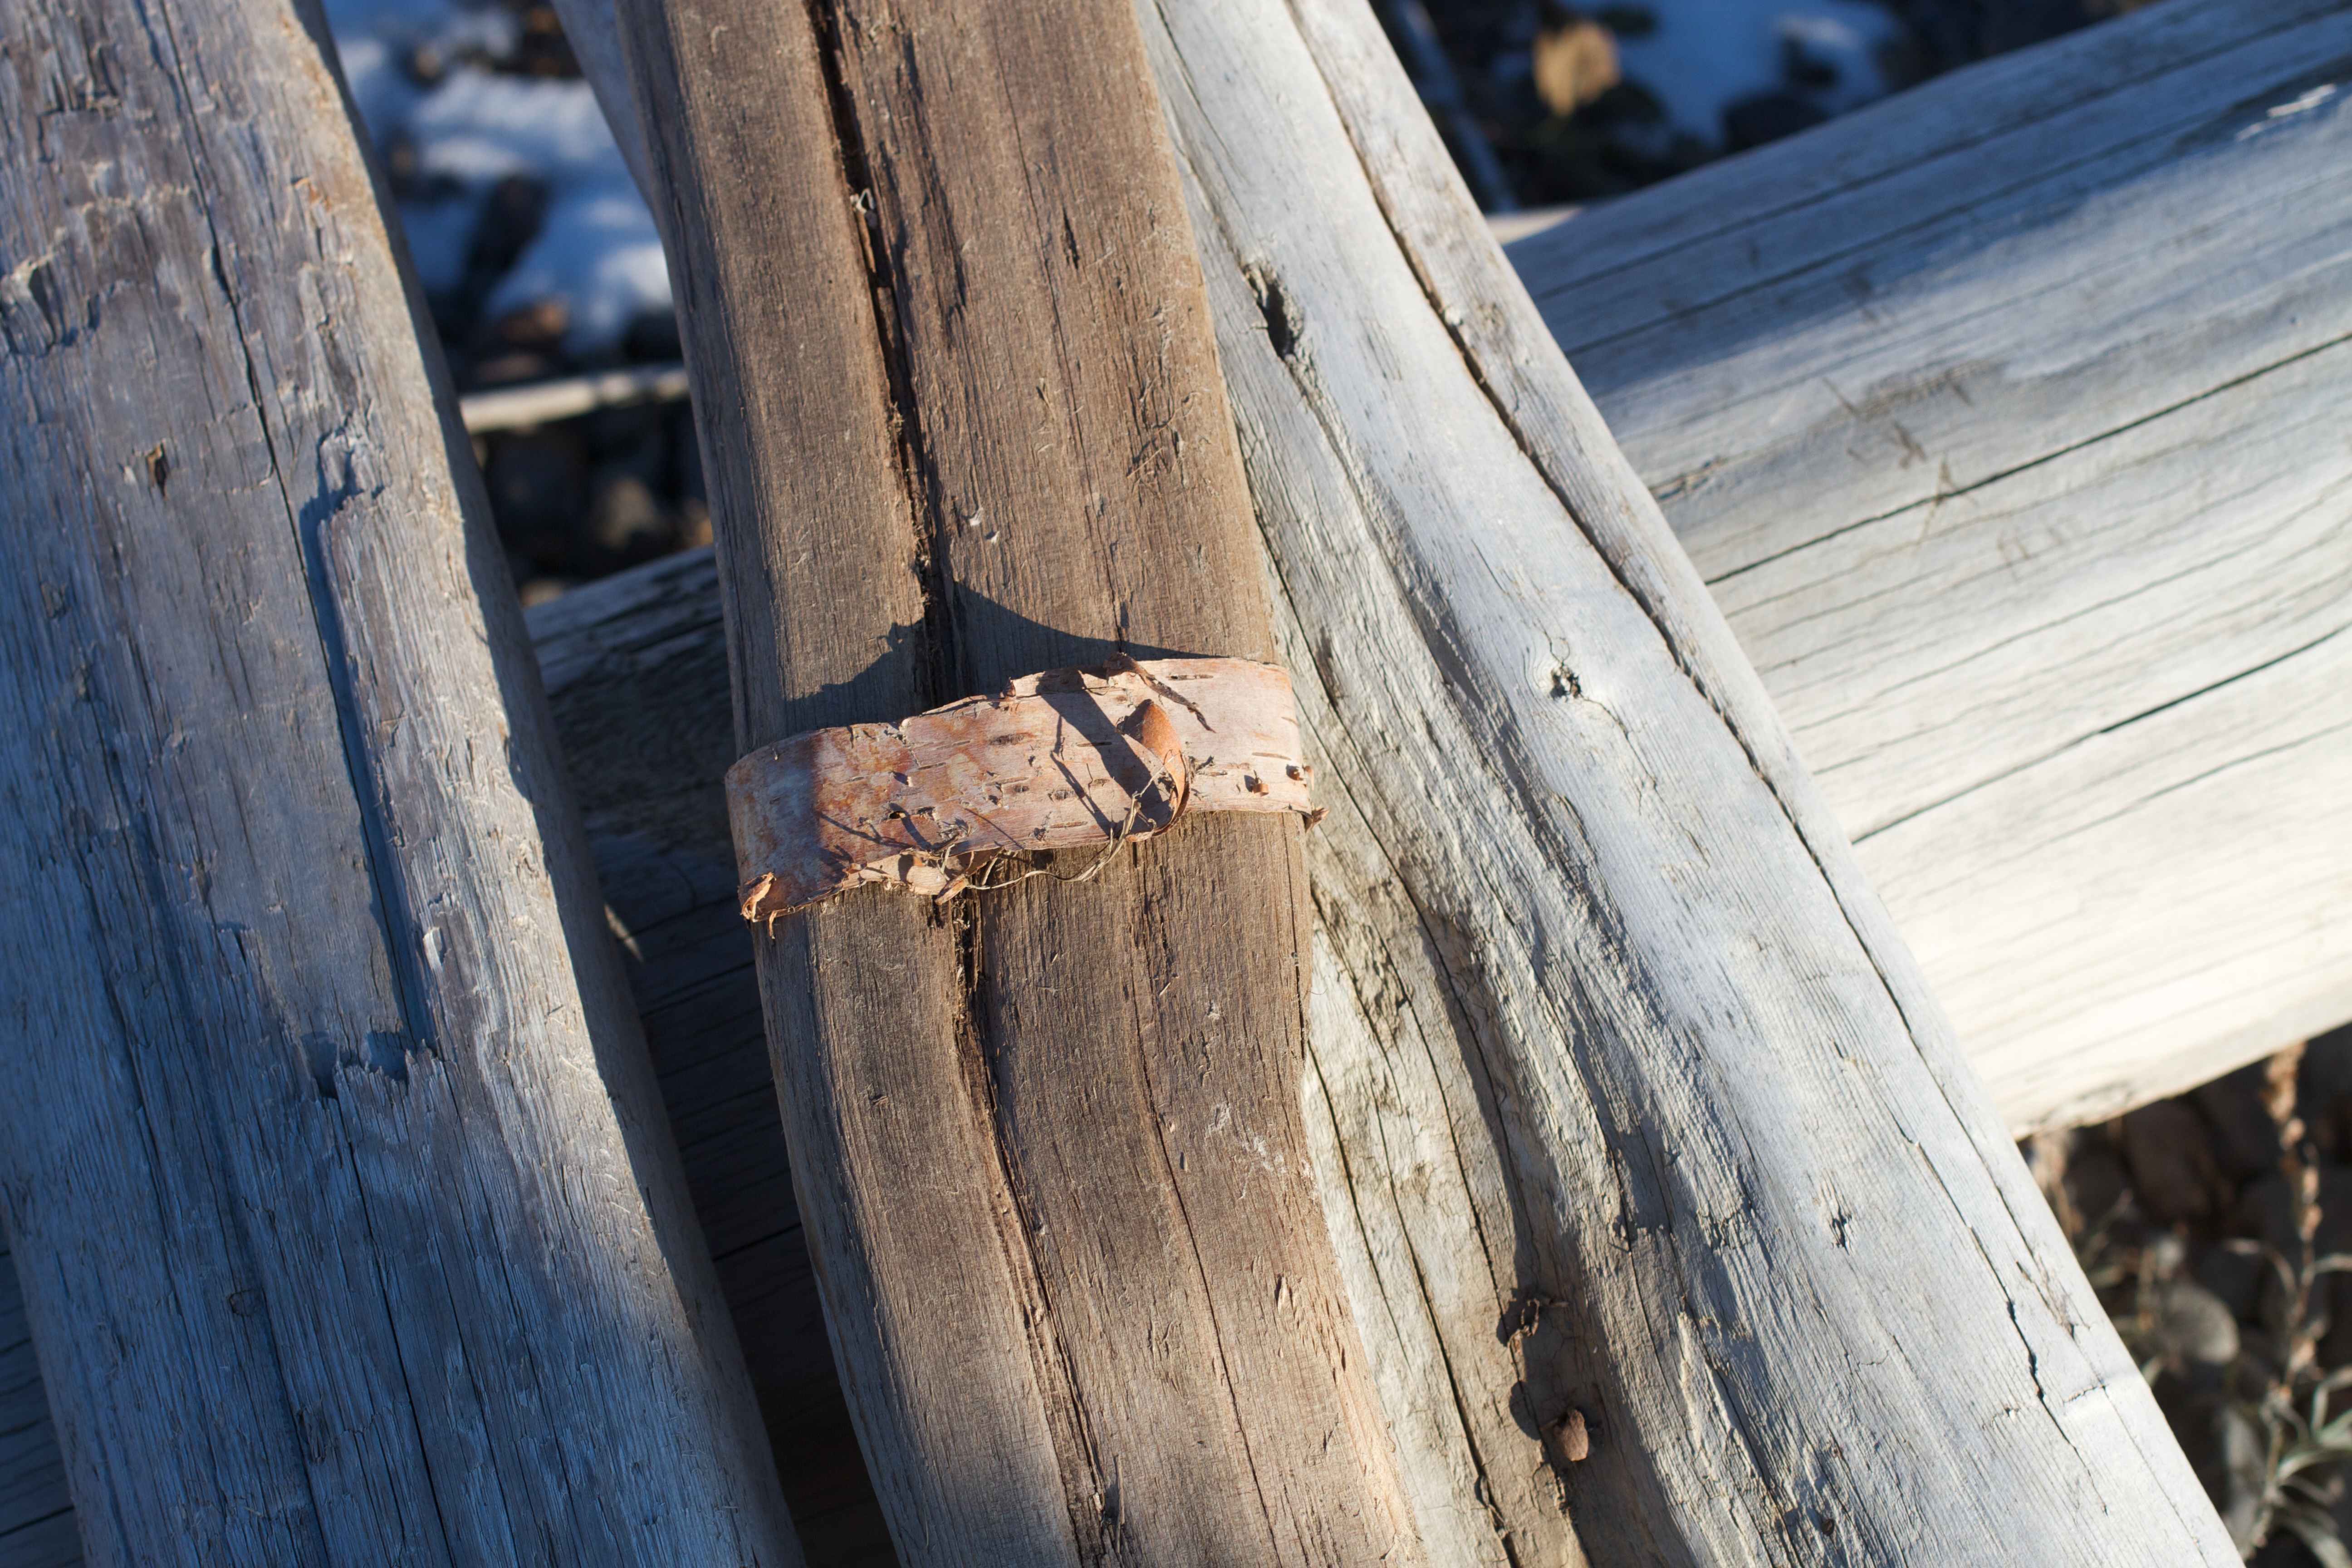
tree, wing, wood, white, roof, wall, spring, color, blue, lumber, material, close up